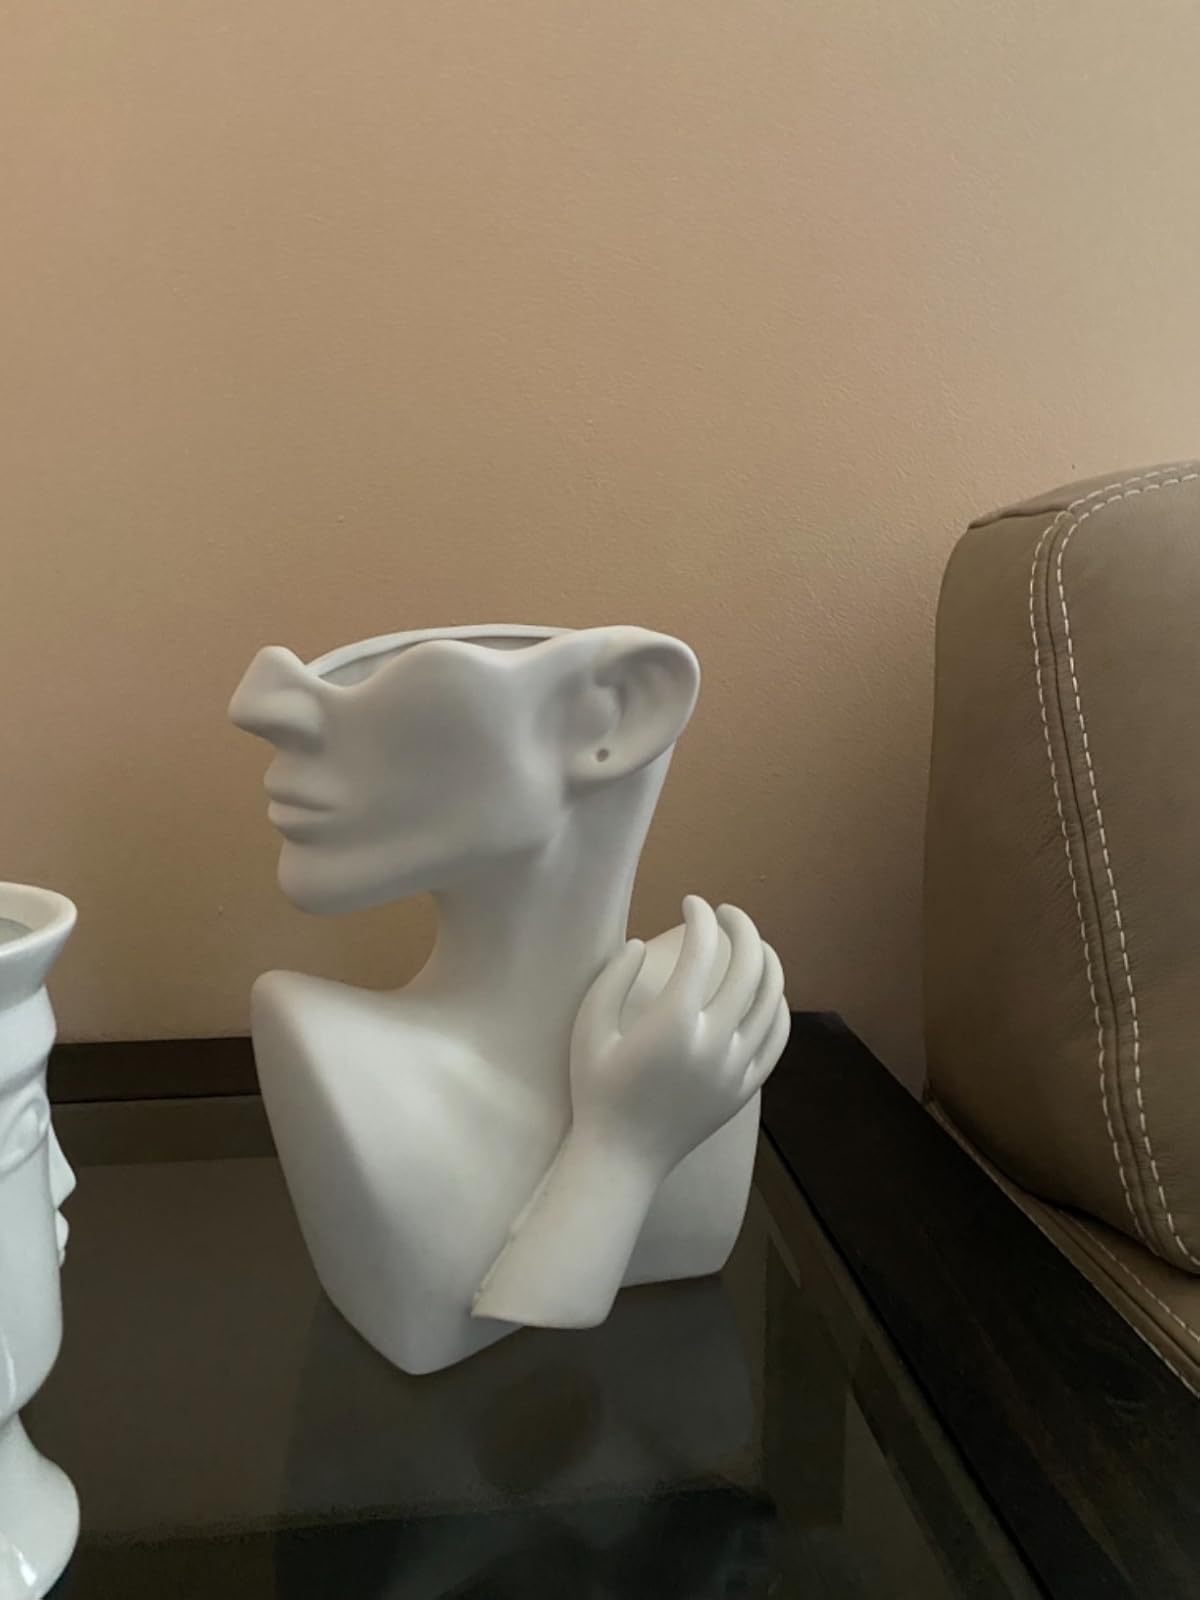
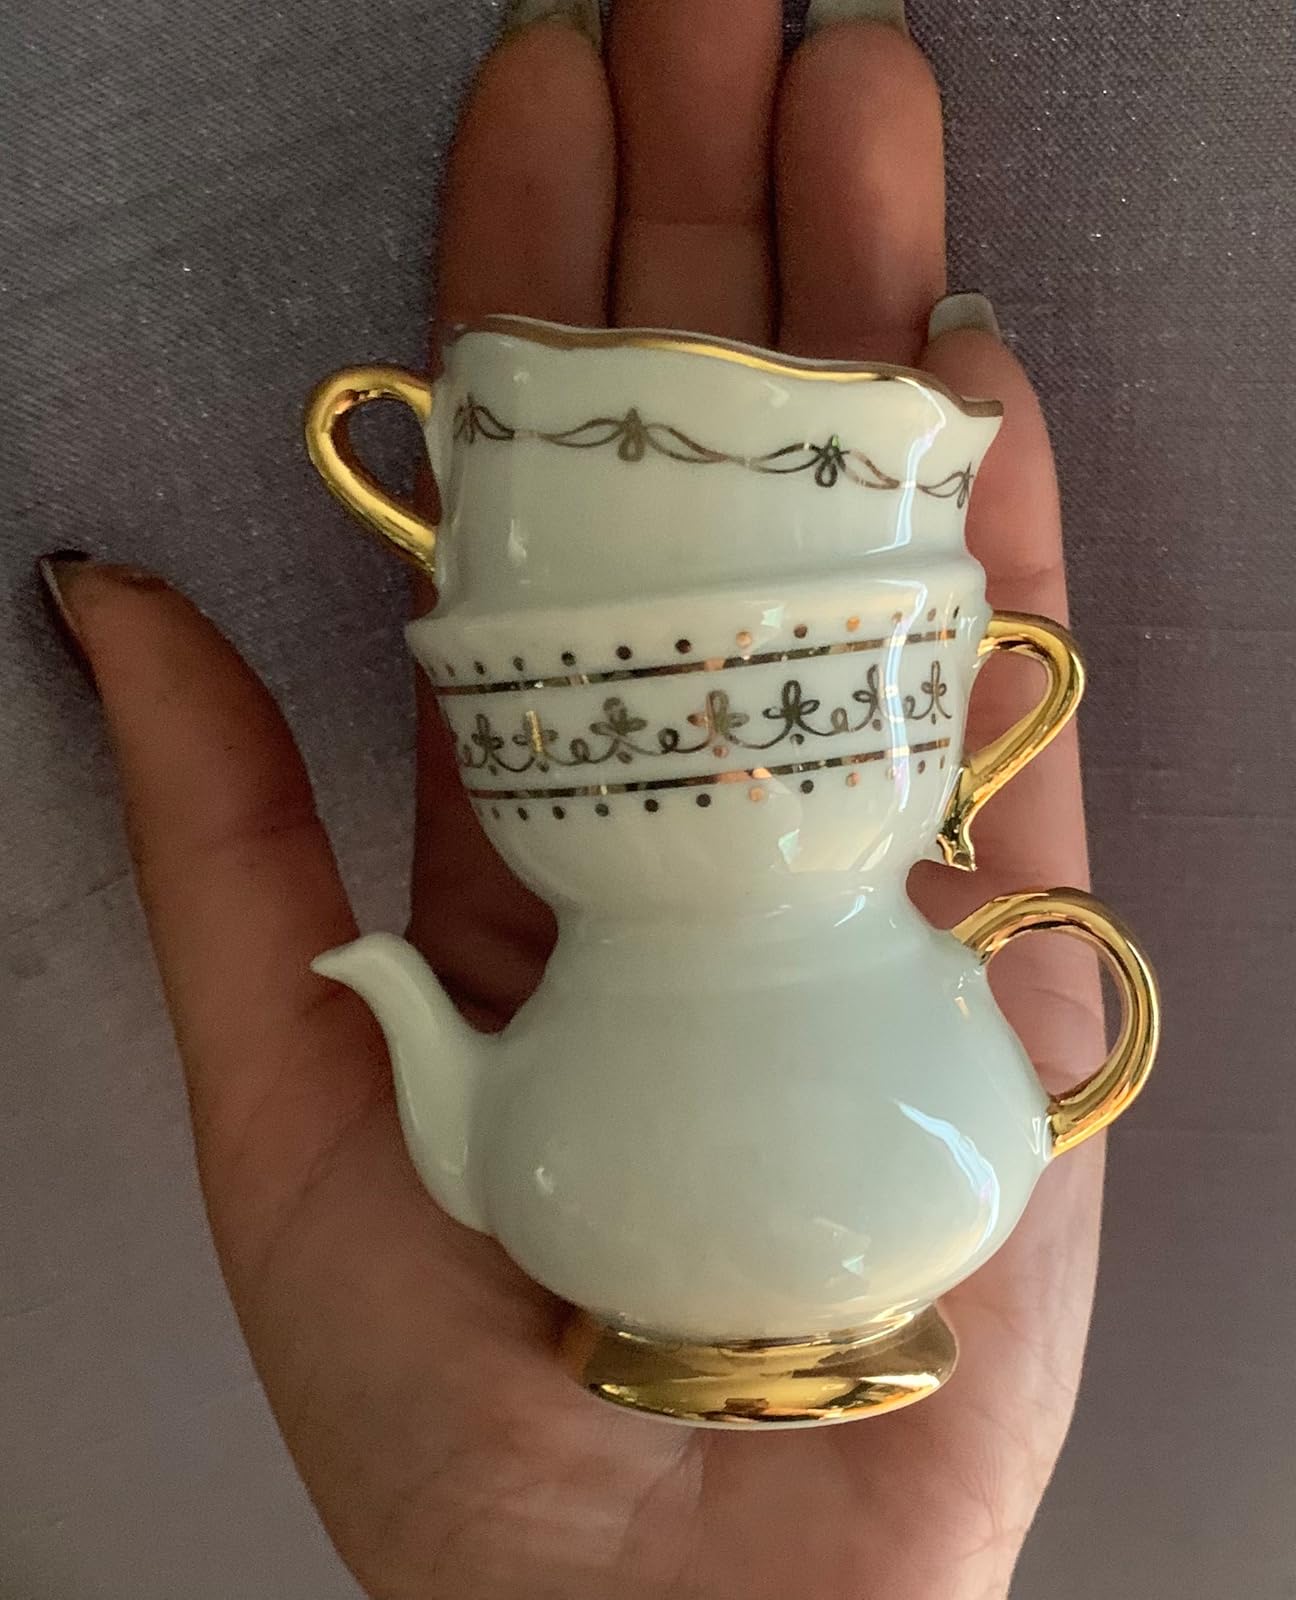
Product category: vase
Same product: no